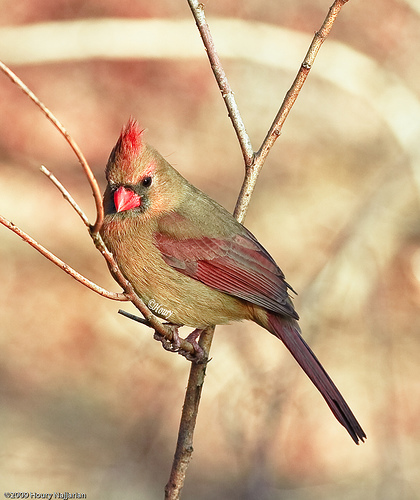
the bird has a small bill that is red as well as small feet.
this is a grey bird with a red wing and crown on its head.
this green and red bird has a red beak and a red crown with a mohawk.
this bird is red and brown in color with a red beak, and brown eye rings.
this bird has a short and pointy red beak with a red crown that sticks up and shades of red in the wingbar.
this small bird has a distinctly red, short pointy beak, as well as a red crown and specks of red in its secondary and primary feathers.
brown feathers with red secondaries, a crown of bright red and a sharp red bill.
this bird is brown and red and has a fuzzy red crown.
this particular bird has a belly that is tan and red
this small brown-grey bird has a red tail, red secondaries, longer red feathers on its crown, and a short red beak.
Species: Cardinal